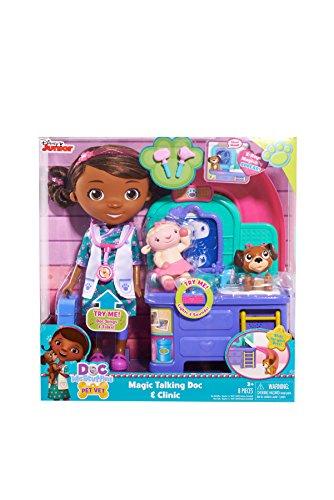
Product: Doc McStuffins Pet Vet Talking Doll & Care Clinic
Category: Toys & Games | Dolls & Accessories | Dolls
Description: Includes talking Doc Doll, Lambie, Findo, 3 tools and interactive Vet Station.
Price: $44.99
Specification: ProductDimensions:11x4.5x12inches|ItemWeight:2.73pounds|ShippingWeight:2.73pounds(Viewshippingratesandpolicies)|DomesticShipping:ItemcanbeshippedwithinU.S.|InternationalShipping:Thisitemisnoteligibleforinternationalshipping.LearnMore|ASIN:B00UAYBYTC|Itemmodelnumber:91705FFP|Manufacturerrecommendedage:3months-6years|Batteries:8NonstandardBatterybatteriesrequired.(included)